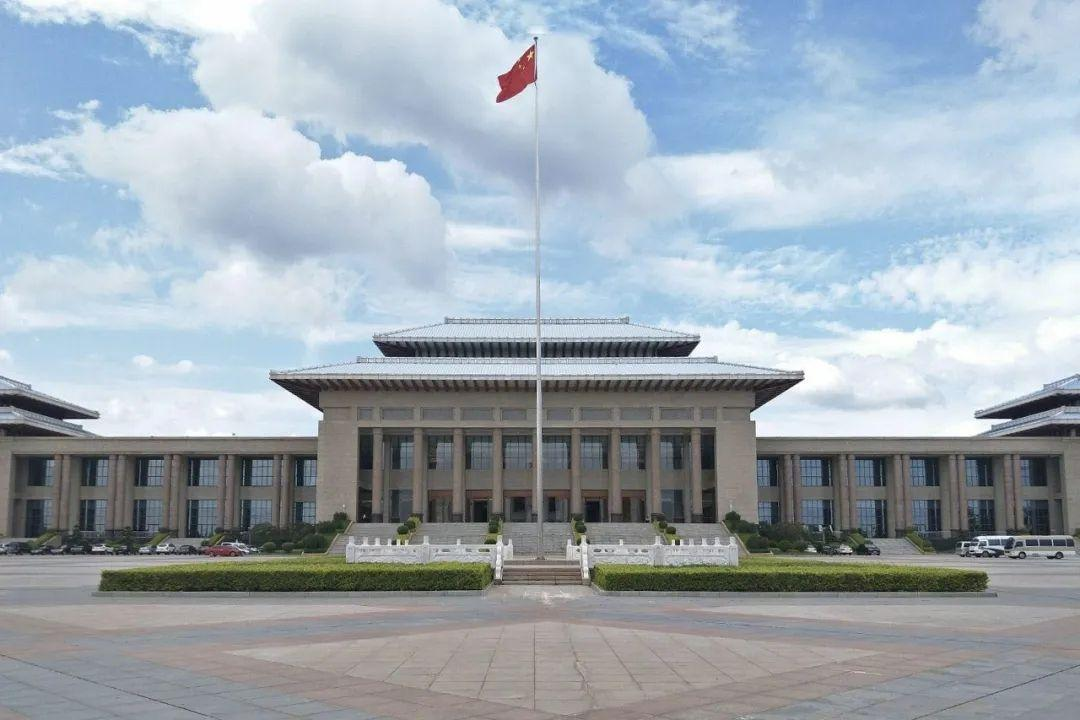
地标名称：茂名市会展中心
所在城市：茂名市·电白区